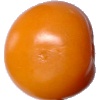
Label: yellow_tomato